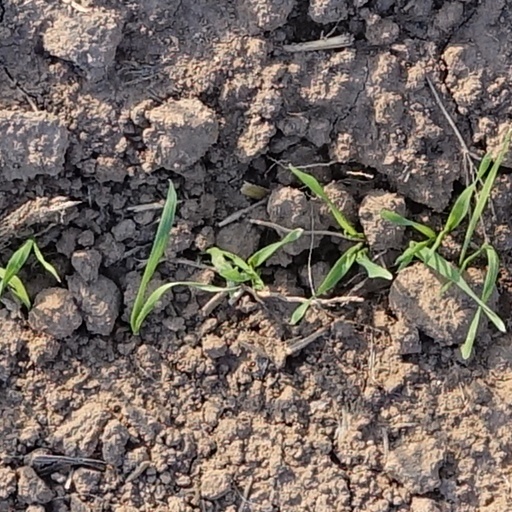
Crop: wheat